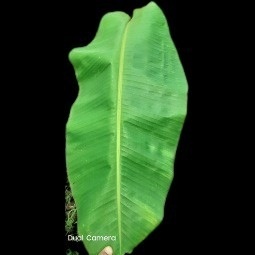
Label: Calcium